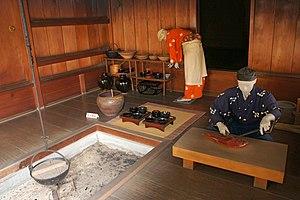
L'époque de Muromachi est l'une des 14 subdivisions traditionnelles de l'histoire du Japon, qui s'étend entre 1336 et 1573. Elle correspond à l'époque de « règne » des shoguns Ashikaga. Le nom de cette période vient du quartier de Muromachi, site choisi à Kyōto par les Ashikaga pour y installer à compter de 1378 le siège de leur gouvernement.